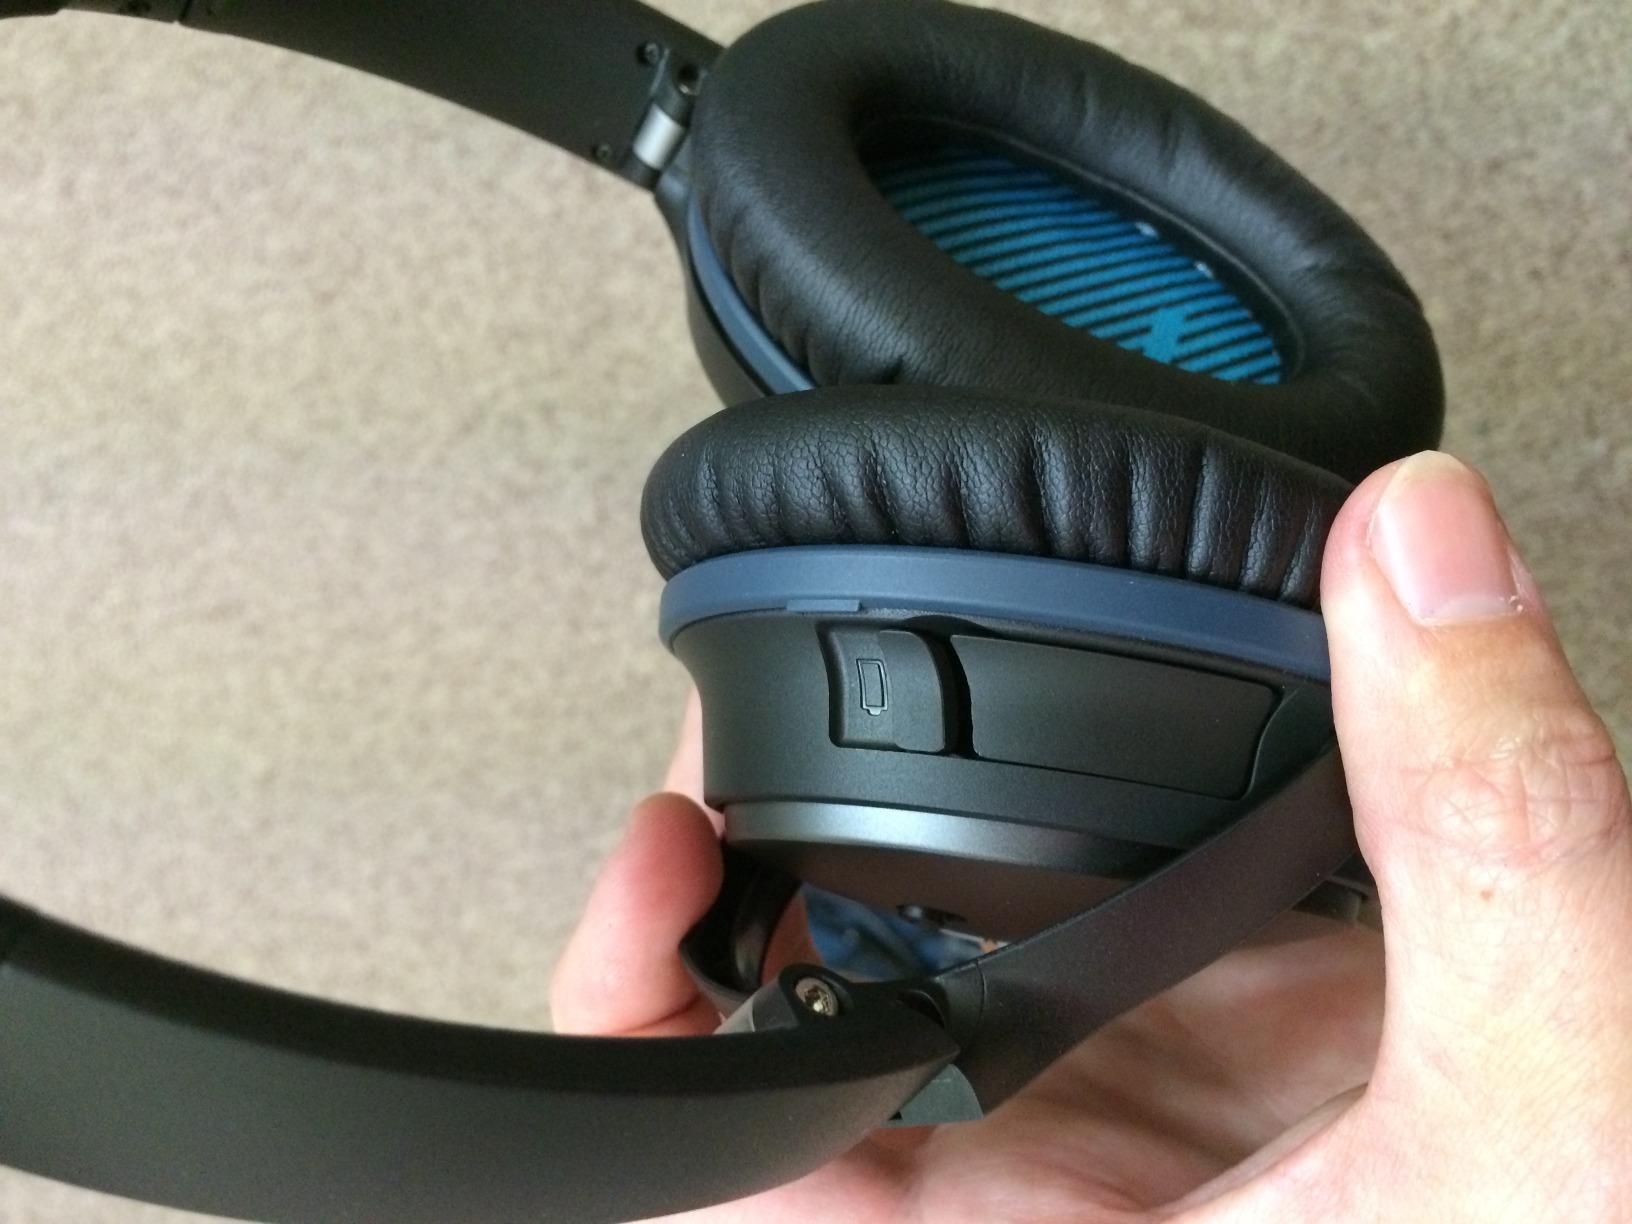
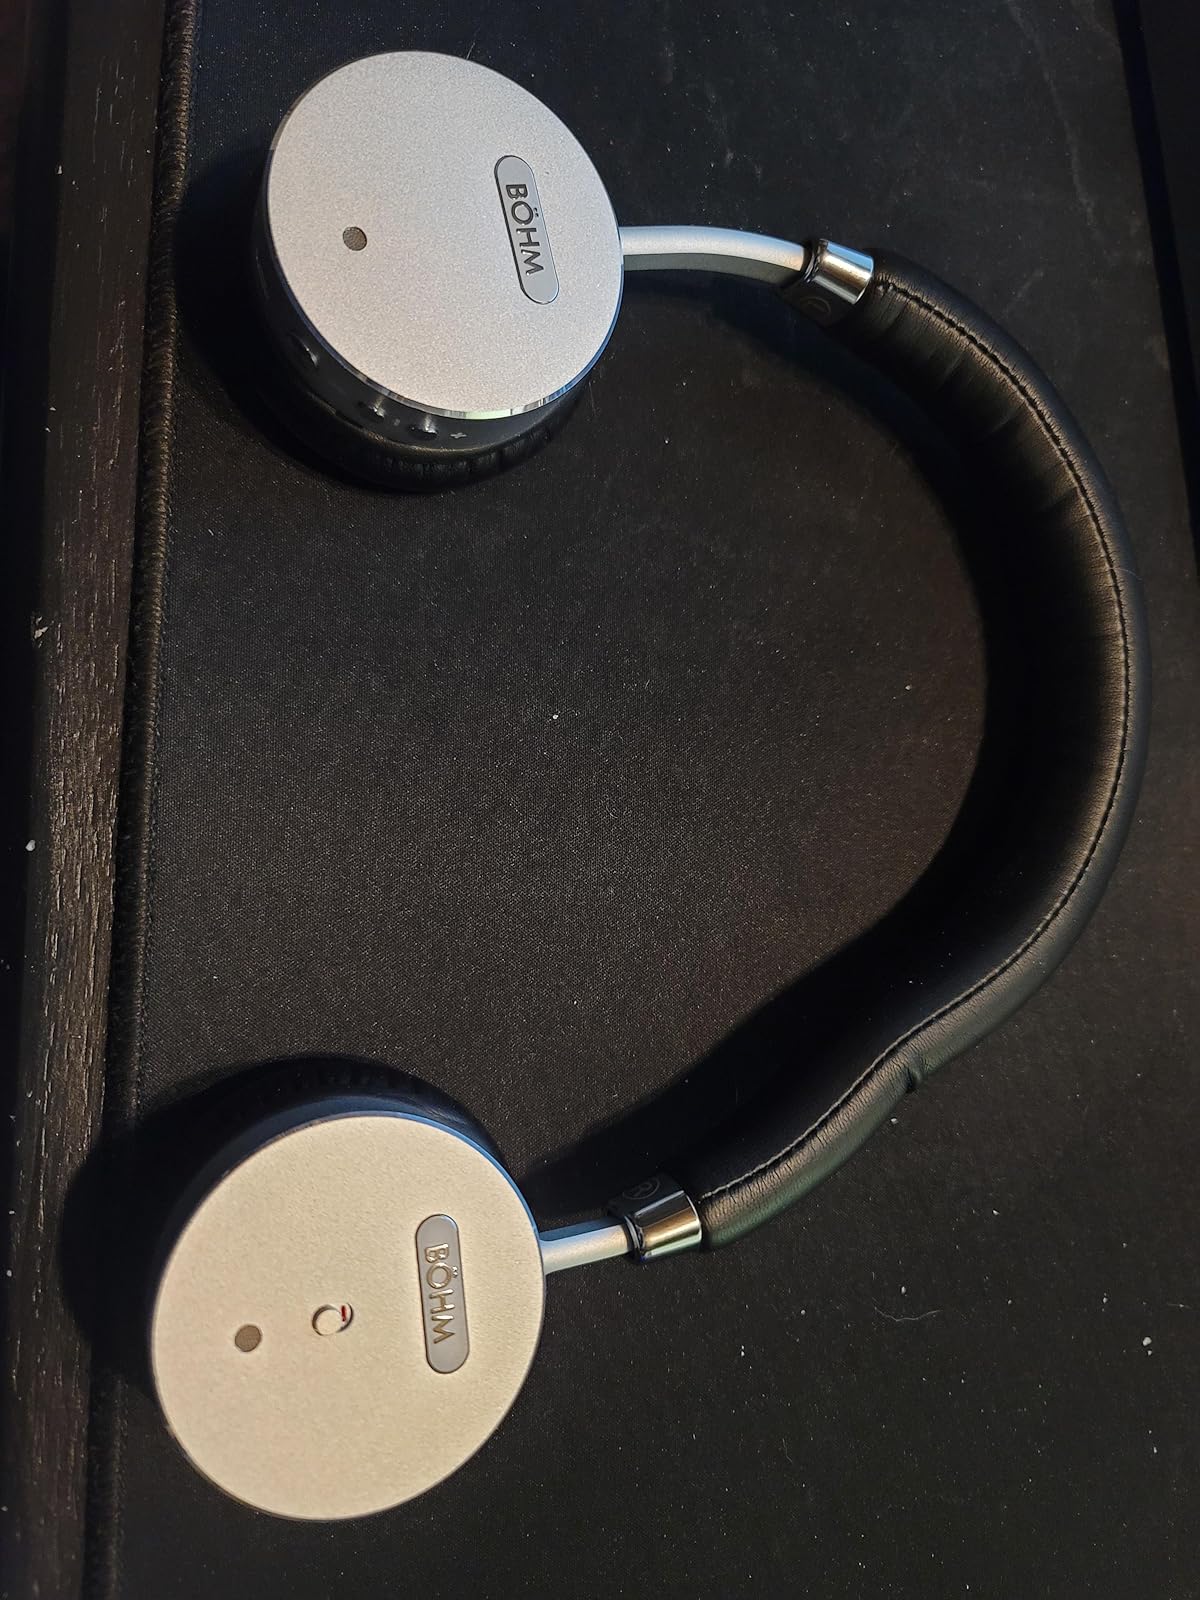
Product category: headphones
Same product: no